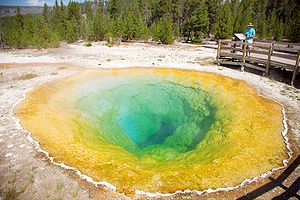
Upper Geyser Basin / Varme kilder
Upper Geyser Basin er et område med mange gejsere og varme kilder i Yellowstone National Park i Wyoming, USA. Området, der er ca. 5 km² i udstrækning, har den højeste koncentration af geotermiske forekomster i hele parken. Disse omfatter såvel gejsere som fumaroler og varme kilder. Upper Geyser Basin ligger omkring 60 kilometer nord for den sydlige indgang til nationalparken langs randen af Yellowstones caldera. Fem af de større gejsere i området har et forudsigeligt udbrudsmønster, og parkbetjentene i parken forsøger at forudsige deres udbrud. Det drejer sig om gejserne Old Faithful, Castle Geyser, Grand Geyser, Daisy Geyser og Riverside Geyser.